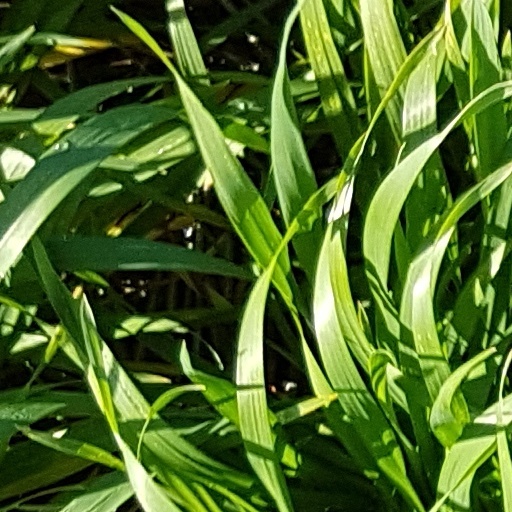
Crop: wheat